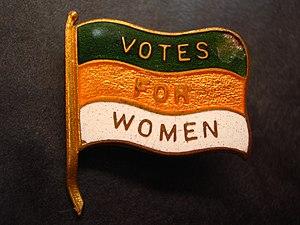
La liste des suffragistes et suffragettes regroupe des personnalités ayant milité pour le droit de vote des femmes, les organisations qu'elles ont formées ou rejointes ainsi que les ouvrages qu'elles ont publiés. Une liste des principales organisations et ouvrages suffragistes est donnée en fin d'article.